Giovanni Greppi (architect)

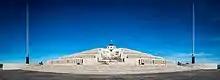
Military Memorial of Monte Grappa

Greppi acquired international fame with his designs for military shrines: he had first approached the theme of honors for the war dead with the Military Memorial of Monte Grappa (1932-1935). In addition, the commission for the construction of the Redipuglia War Memorial, chaired by General Cei, imposed Giovanni Greppi as architect and Giannino Castiglioni as sculptor, the two having a close-knit partnership since their time at the Academy. Under General Cei and together with Castiglioni, Greppi went on to design further memorials at , Kobarid, , , and .